Brompton, London

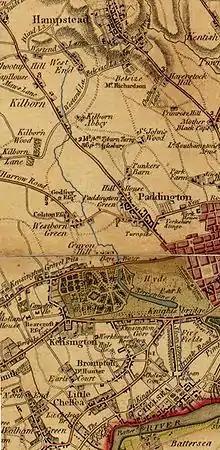
Brompton on William Faden's 1790 map

Where the old turnpike highway (Fulham Road) meets today's Thurloe Place and becomes Brompton Road is sometimes called "Brompton Cross". The old village of Brompton carried on straddling the secondary Brompton Lane, later Old Brompton Road, for the whole of its length. In modern terms Old Brompton centred on today's South Kensington tube station, Gloucester Road tube station and their contiguous streets, and continued all the way to West Brompton station, between Earl's Court and Thames-side Chelsea. The historian F.H.W. Sheppard has summarised it thus:"there was always much traffic on the old turnpike road, which linked London not only with Little Chelsea and Fulham but also (via Putney Bridge) with parts of Surrey as well, and which from 1726 to 1826 was maintained by the Kensington Turnpike Trustees. Anciently, the eastern end of this highway was known indiscriminately as the road to Fulham or the road to Brompton. The name 'Brompton', now used loosely, then applied most precisely to the settlement which lay westwards of what is now South Kensington Station, just off the turnpike road along the lane to Earl's Court. This lane, generally called Brompton Lane or Bell and Horns Lane, diverged from the main road at the Bell and Horns, an inn sited opposite the [Brompton Oratory], where Empire House now stands. After the frontages of Brompton Road nearer London had been built up, the original nucleus of Brompton became known as Old Brompton and Brompton Lane as Old Brompton Road—which name survives today except in the short stretch east of South Kensington Station, where its line is represented by Thurloe Place. Before 1863 therefore, 'Brompton Road' was in general an unofficial term, usually to be construed as meaning the part of the Fulham turnpike road connecting Knightsbridge with Brompton Lane and thus with Old Brompton."